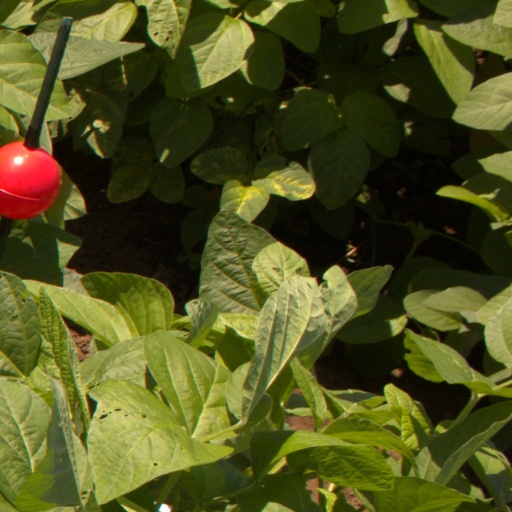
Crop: soybean